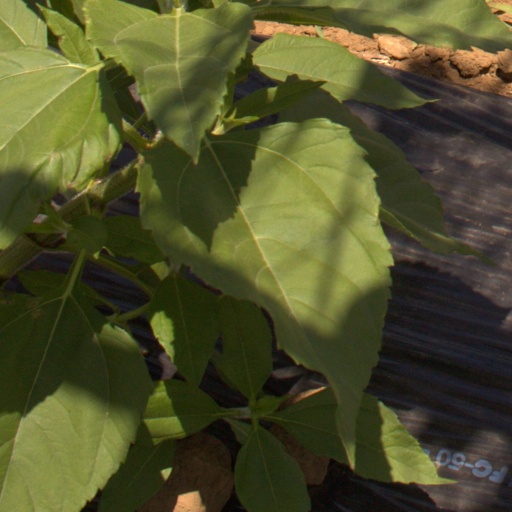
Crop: Jerusalem artichoke